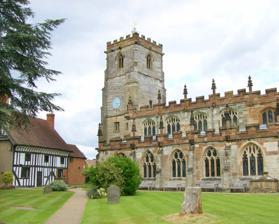
Building: Knowle Parish Church
Country: United Kingdom
Year built: 1403
Church building in Knowle, England Church in West Midlands, England Knowle Parish Church Knowle Parish Church Knowle Parish Church Location within the West Midlands 52°23′16.9″N 1°44′2.41″W / 52.388028°N 1.7340028°W / 52.388028; -1.7340028 Location Knowle, West Midlands Country England Denomination Church of England Website kpc.org.uk History Dedication St John the Baptist , St Lawrence and St Anne Consecrated 24 February 1403 Architecture Heritage designation Grade I listed Administration Diocese Birmingham Archdeaconry Aston Deanery Solihull Parish Knowle Knowle Parish Church is a Grade I listed parish church in the Church of England in Knowle, West Midlands . History The church dates from the 15th century. It is thought to have been consecrated on 24 February 1403. A college was founded in the church in 1416 which existed until 1547. It is noted for its high chancel with a processional subway from north to south. From 1403 to 1858 it was a daughter church of Hampton. There was a restoration in 1860. In 1900 there was a further restoration costing £1,000, which included the building of a new organ chamber, clergy and choir vestry, supervised by the architect J.A. Chatwin The organ and choir were moved from the north transept to the north side of the chancel. The north chapel was opened out to the church, and the old stalls removed from the end of the south aisle to the choir. Organ The church organ was built by Walter James Bird . A specification of the organ can be found on the National Pipe Organ Register . Bells Three of the peal of eight date from 1931, with the rest recast in 1979, all by John Taylor of Loughborough. References